Cold Skin (novel)

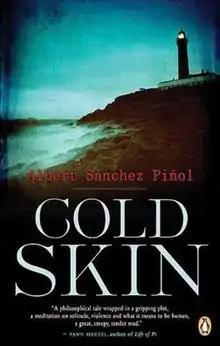
English language cover

Cold Skin (orig. Catalan "La pell freda") is the debut novel by Catalan author Albert Sánchez Piñol. The novel has had numerous reprints and has been translated into 37 languages. More than 150,000 copies of its original edition were sold.